Mexican breads

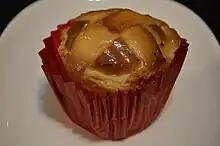
"Cubilete" with pineapple filling

Many bread types are usually distinguished by shape—such as those that are roundish from the natural rising of the dough and bear names such as "volcanes" (volcanos) and "almejas" (clams). Other are made from strips of dough, most often used to create shapes similar to man-made objects—such as "reja" (grill or railing), "estribo" (stirrup), "puro" (cigar), "libro" (book), "ladrillo" (brick), and "lazo" (rope).